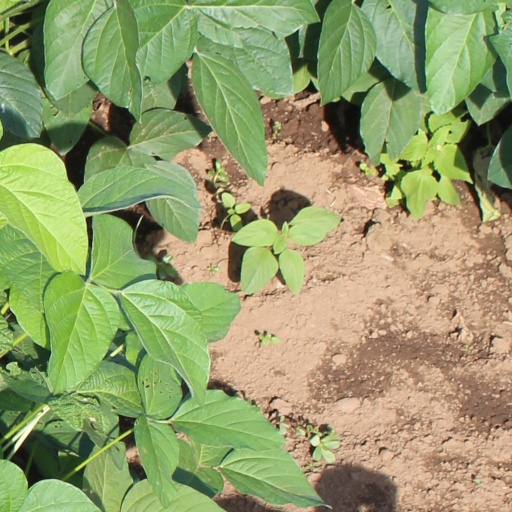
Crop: soybean